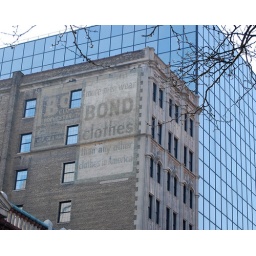
Old building with an old sign in downtown Albany New York